American Samoa

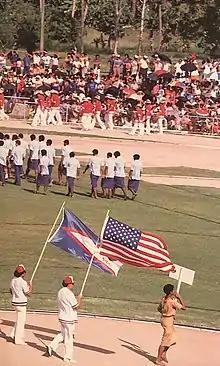
American Samoa at the South Pacific Games

Major Christian denominations on the island include the Congregational Christian Church in American Samoa, the Catholic Church, The Church of Jesus Christ of Latter-day Saints, and the Methodist Church of Samoa. Collectively, these churches account for the vast majority of the population.